Xawery Żuławski

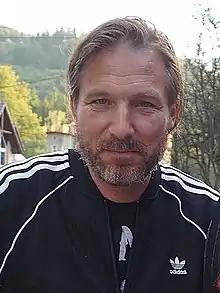

Xawery Żuławski (born 22 December 1971 in Warsaw) is a Polish film director.